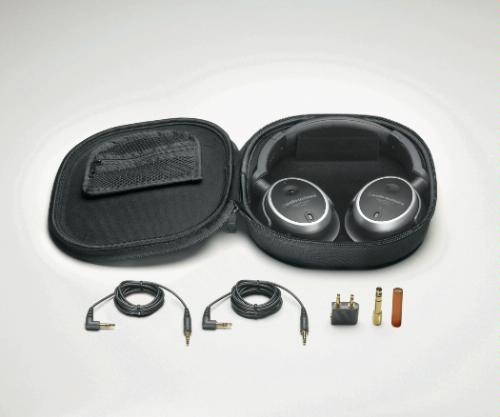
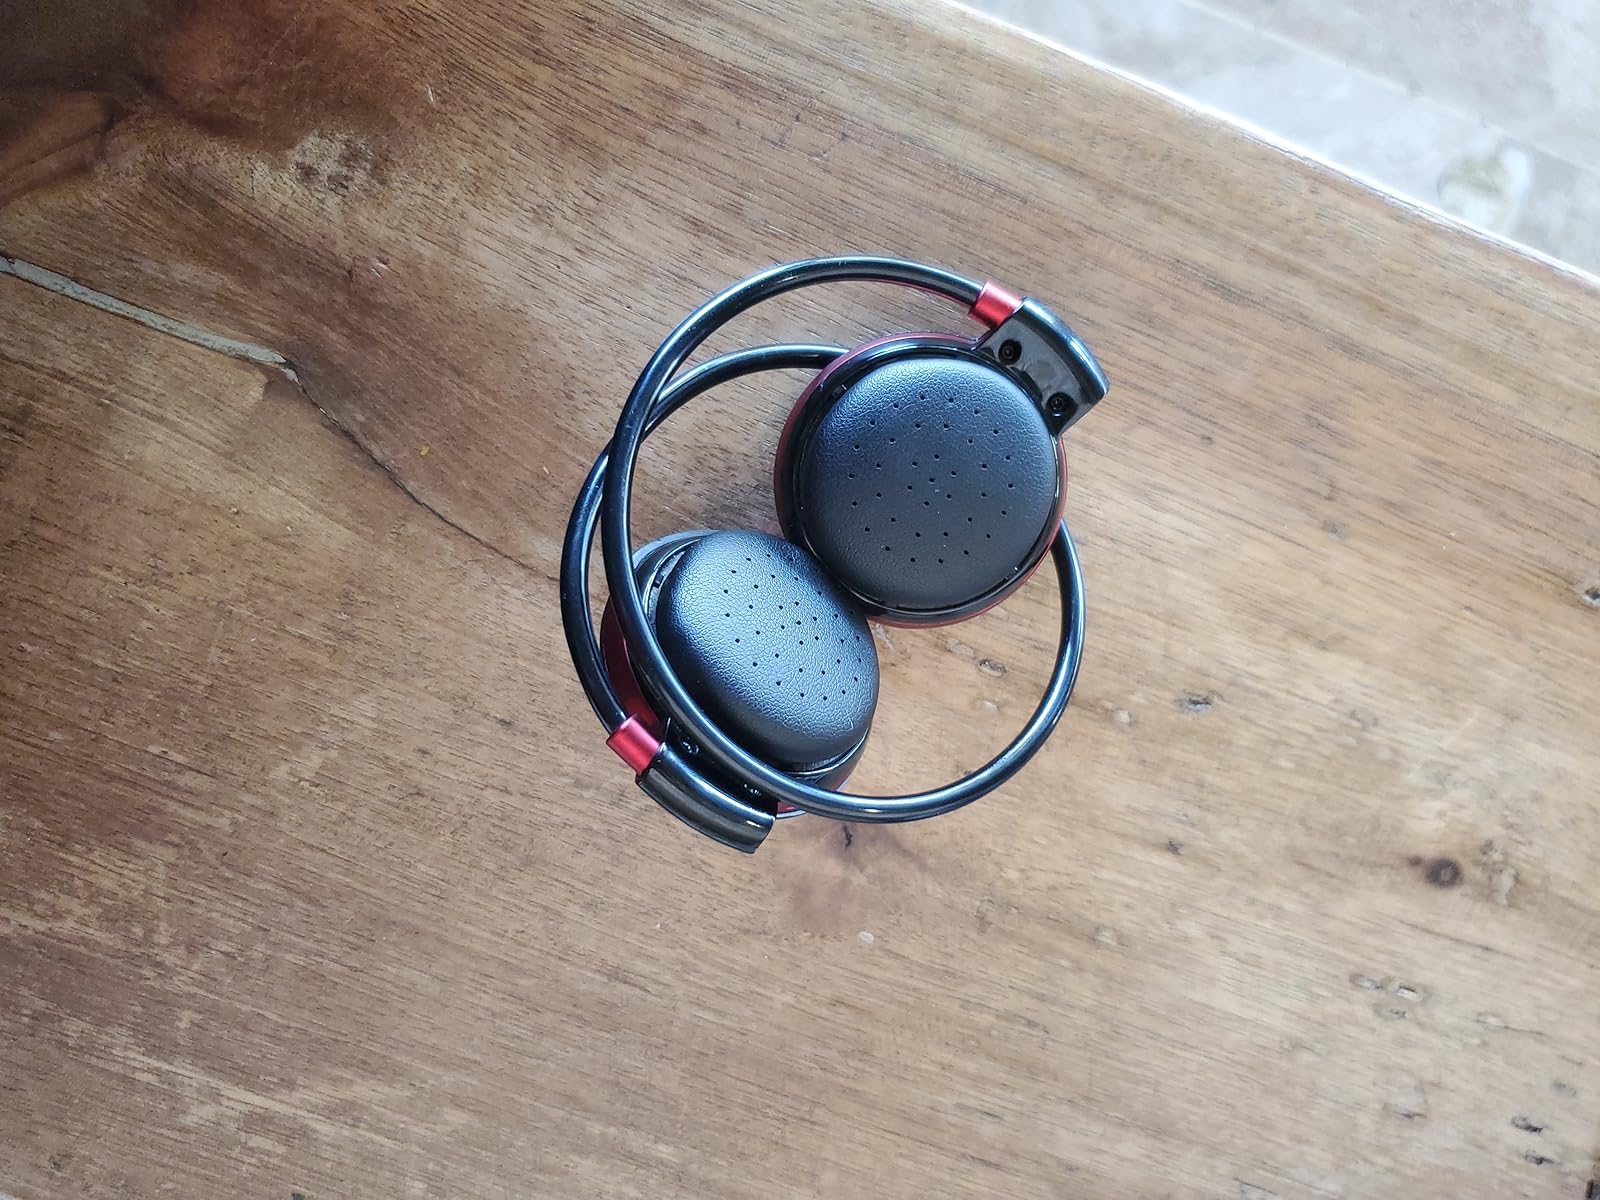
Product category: headphones
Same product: no